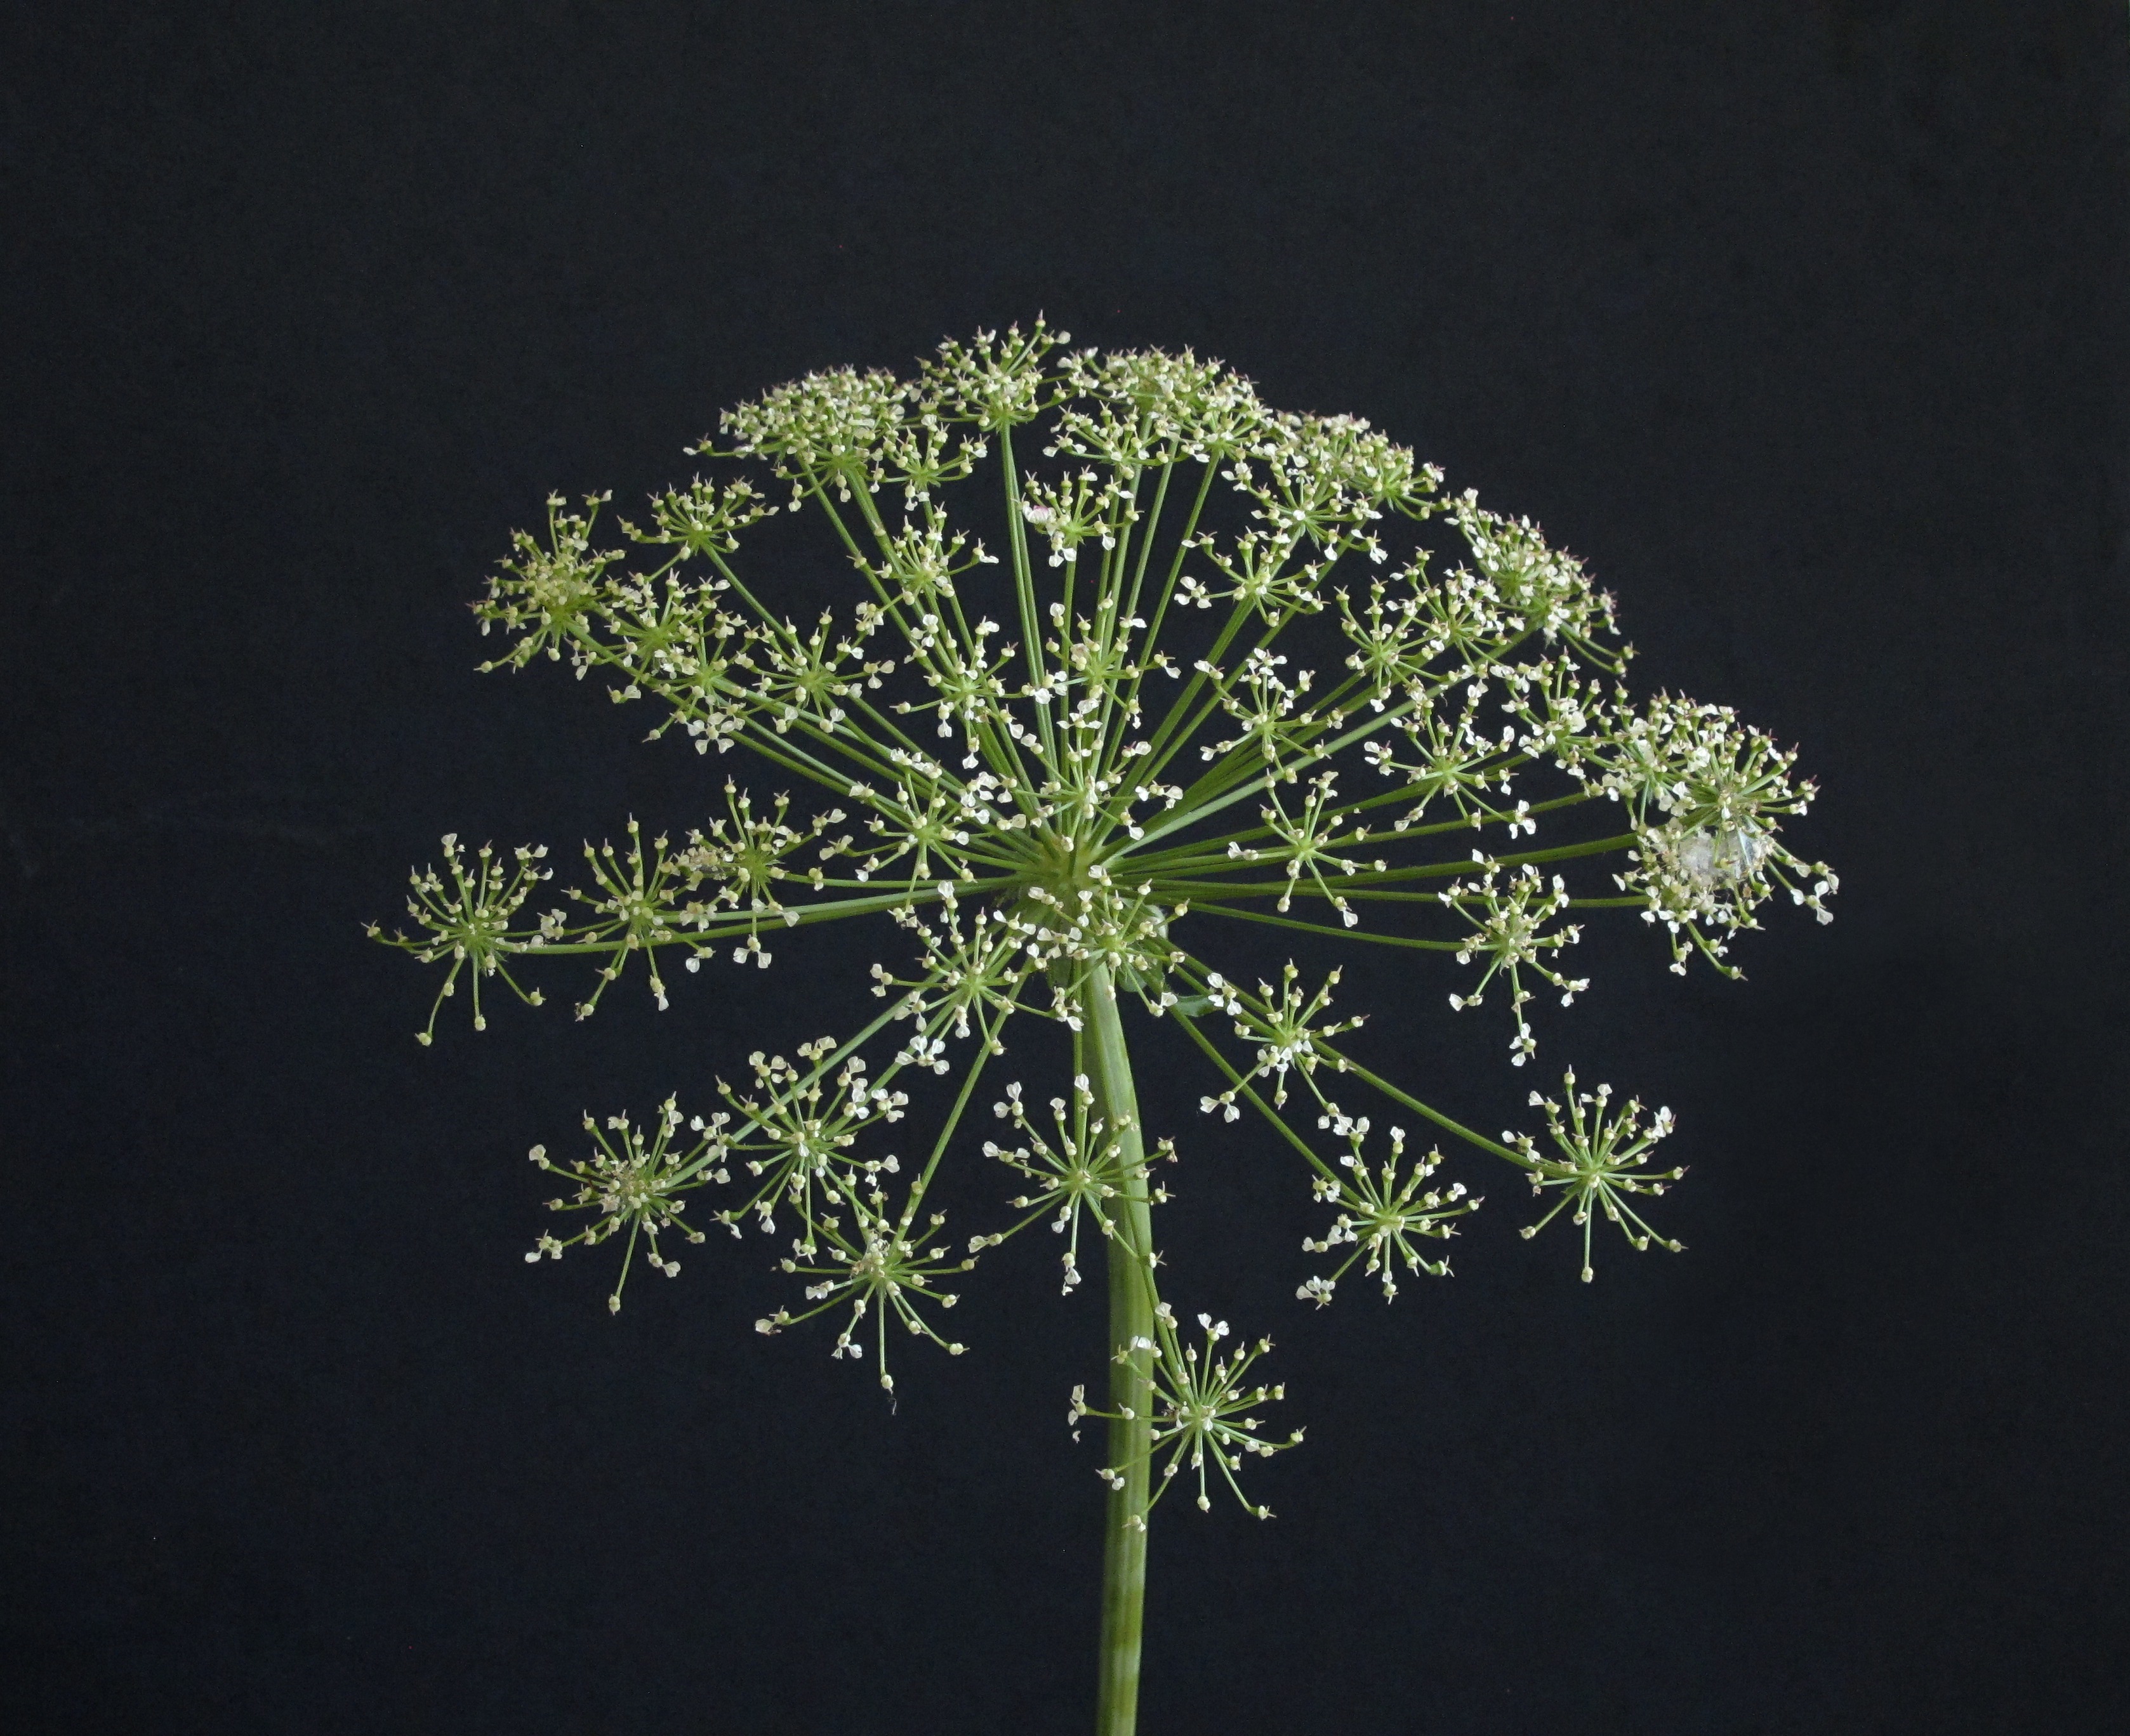
tree, nature, branch, plant, white, leaf, flower, green, botany, flora, twig, faded, flowering plant, woody plant, land plant, apiales, parsley family, umbellifer